Francisque Xavier Michel

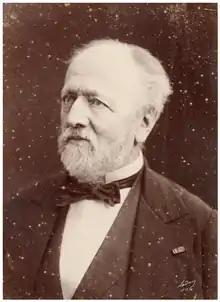
Francisque Xavier Michel

Francisque Xavier Michel (18 February 1809, Lyon – 18 May 1887, Paris) was a French historian and philologist.